Jane Jensen (musician)

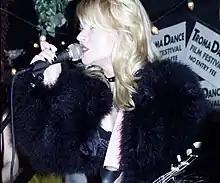
Jane Jensen

Jensen studied art, dance, music and theatre at Columbia College Chicago. She was a dormitory neighbor to comic book artist Alex Ross and was a photographic model for some of his characters.